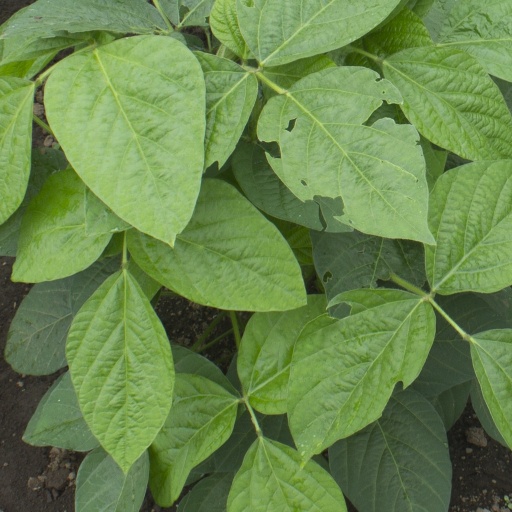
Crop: soybean